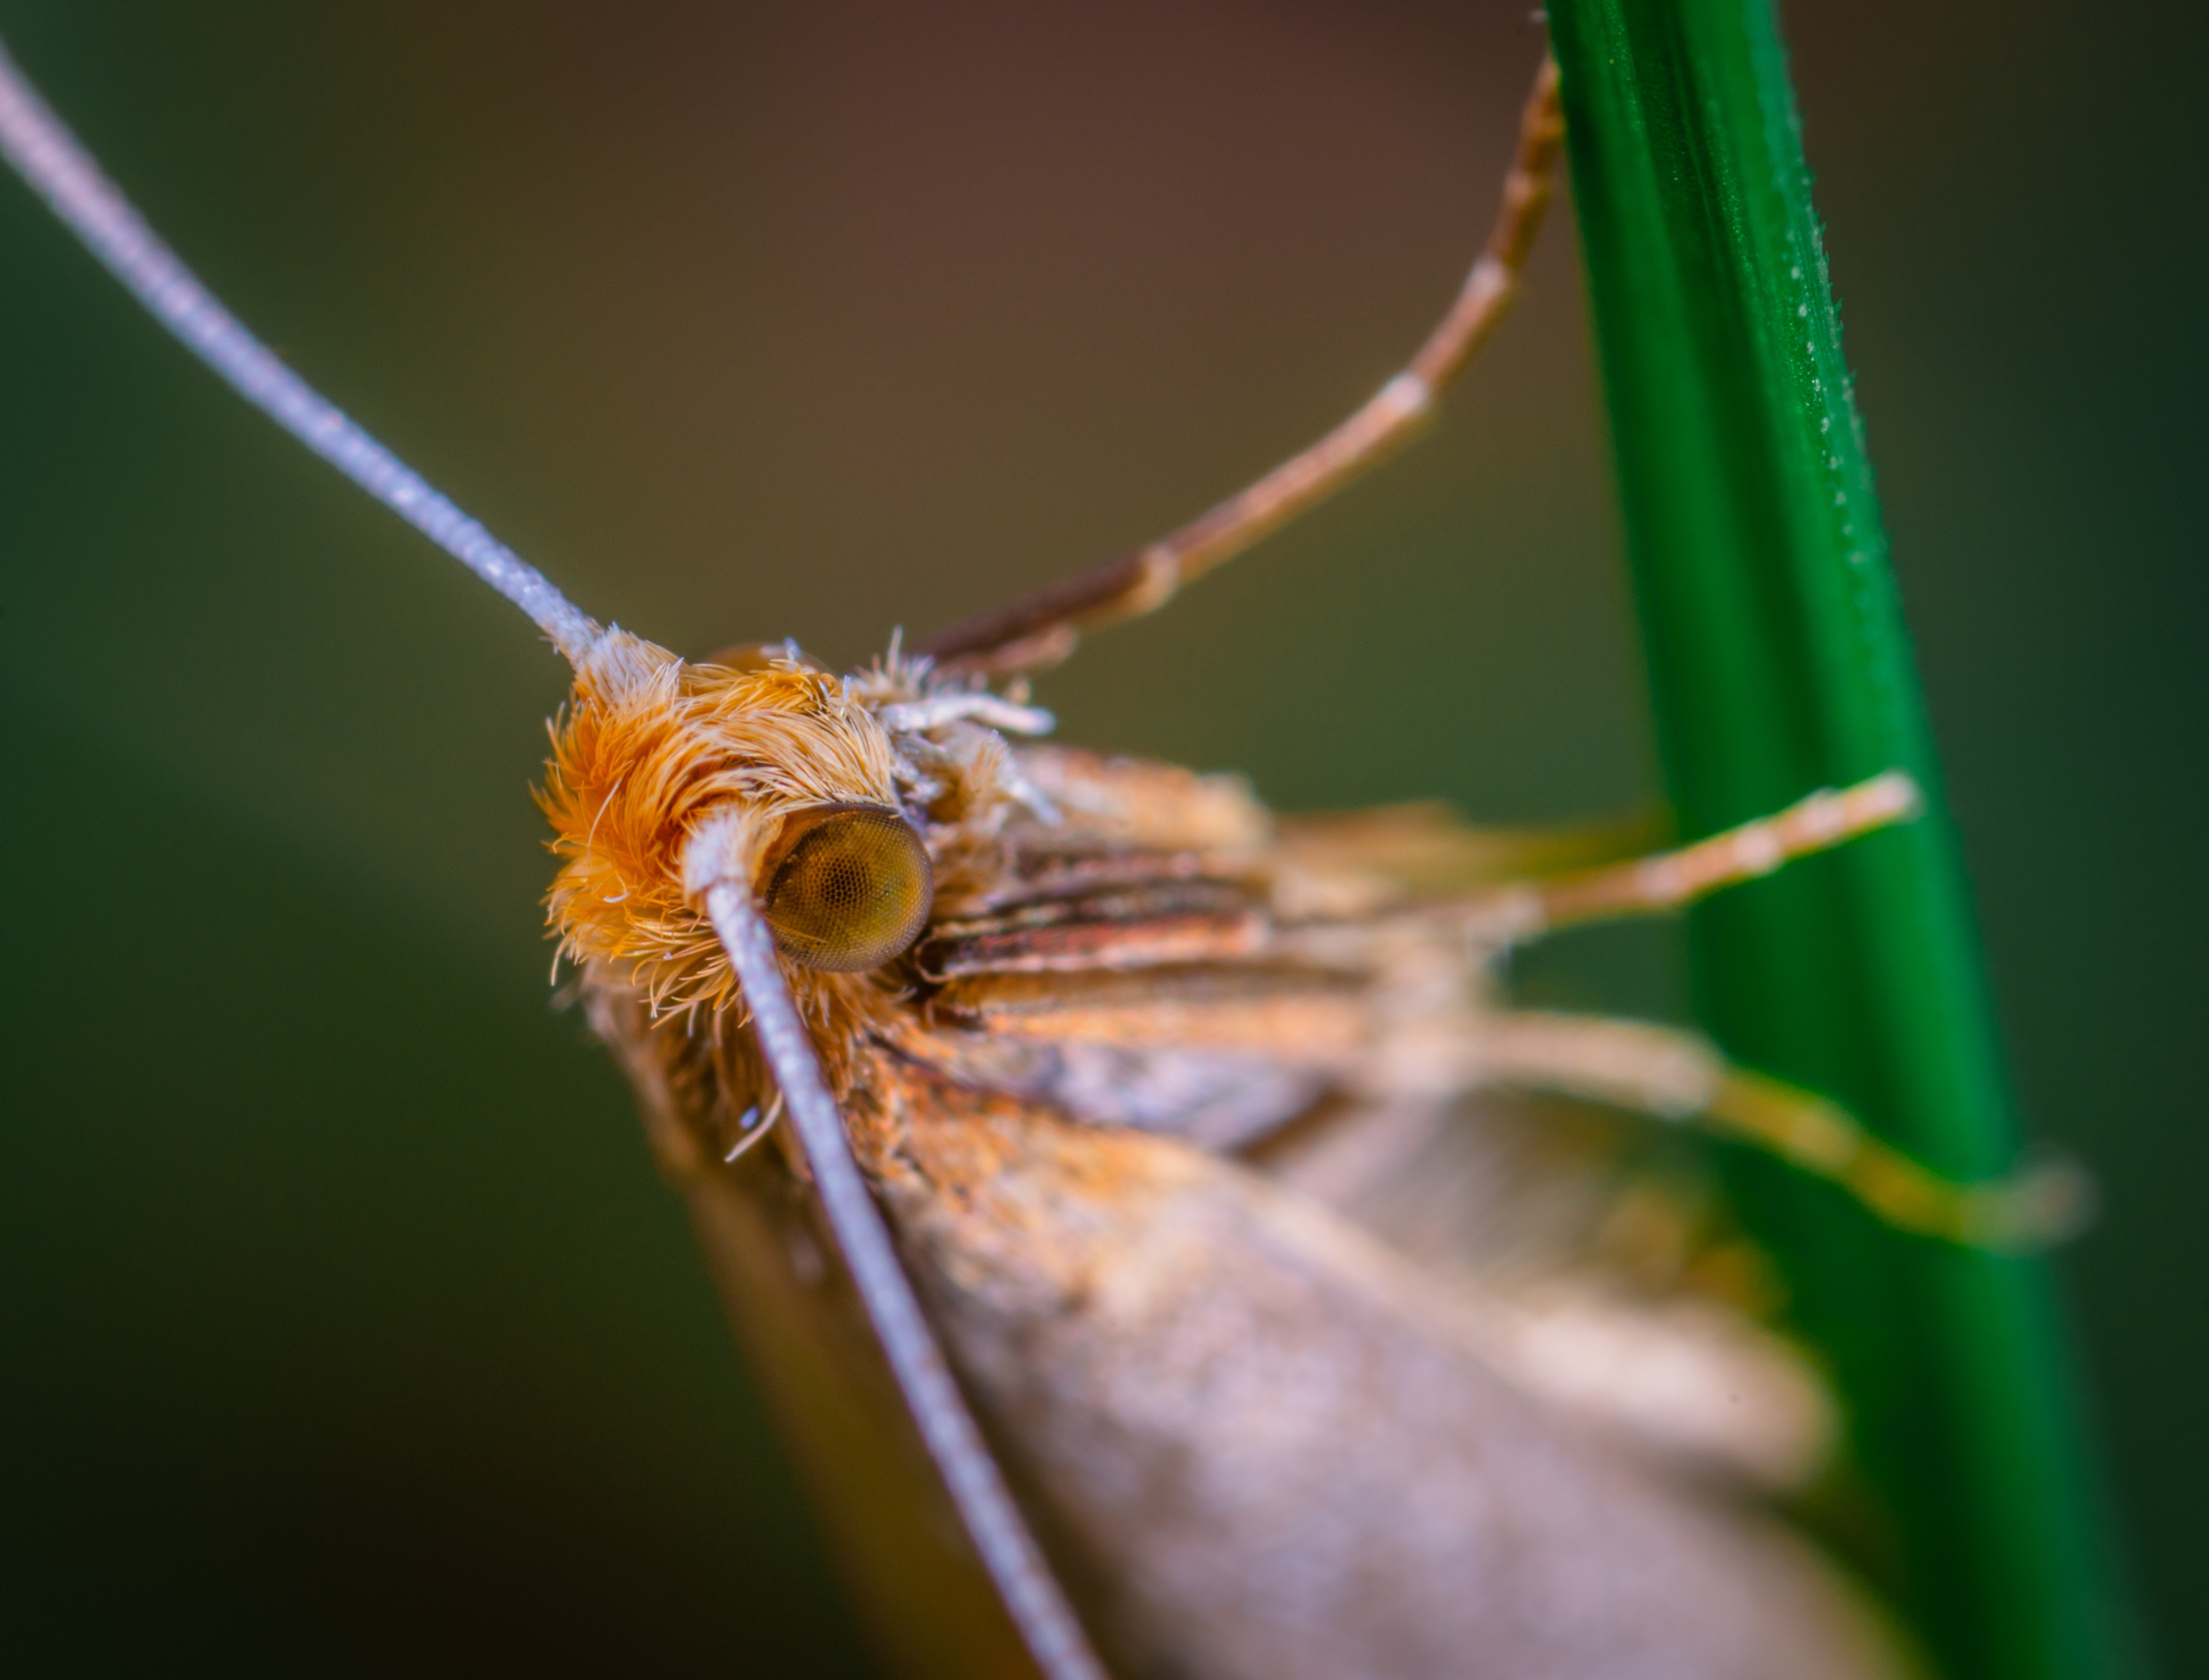
insect, macro photography, invertebrate, close up, eye, organism, pest, photography, parasite, stock photography, net winged insects, arthropod, plant, wildlife, membrane winged insect